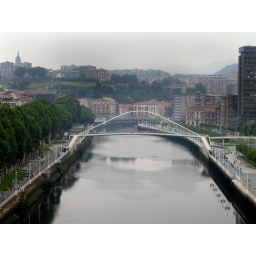
The bridge over the river near the Guggenheim museum in Bilbao.